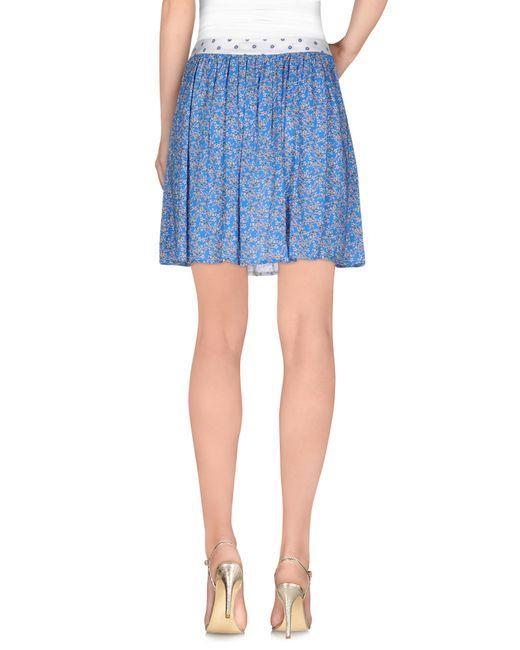
PEPE JEANS London Hellblauer Rock